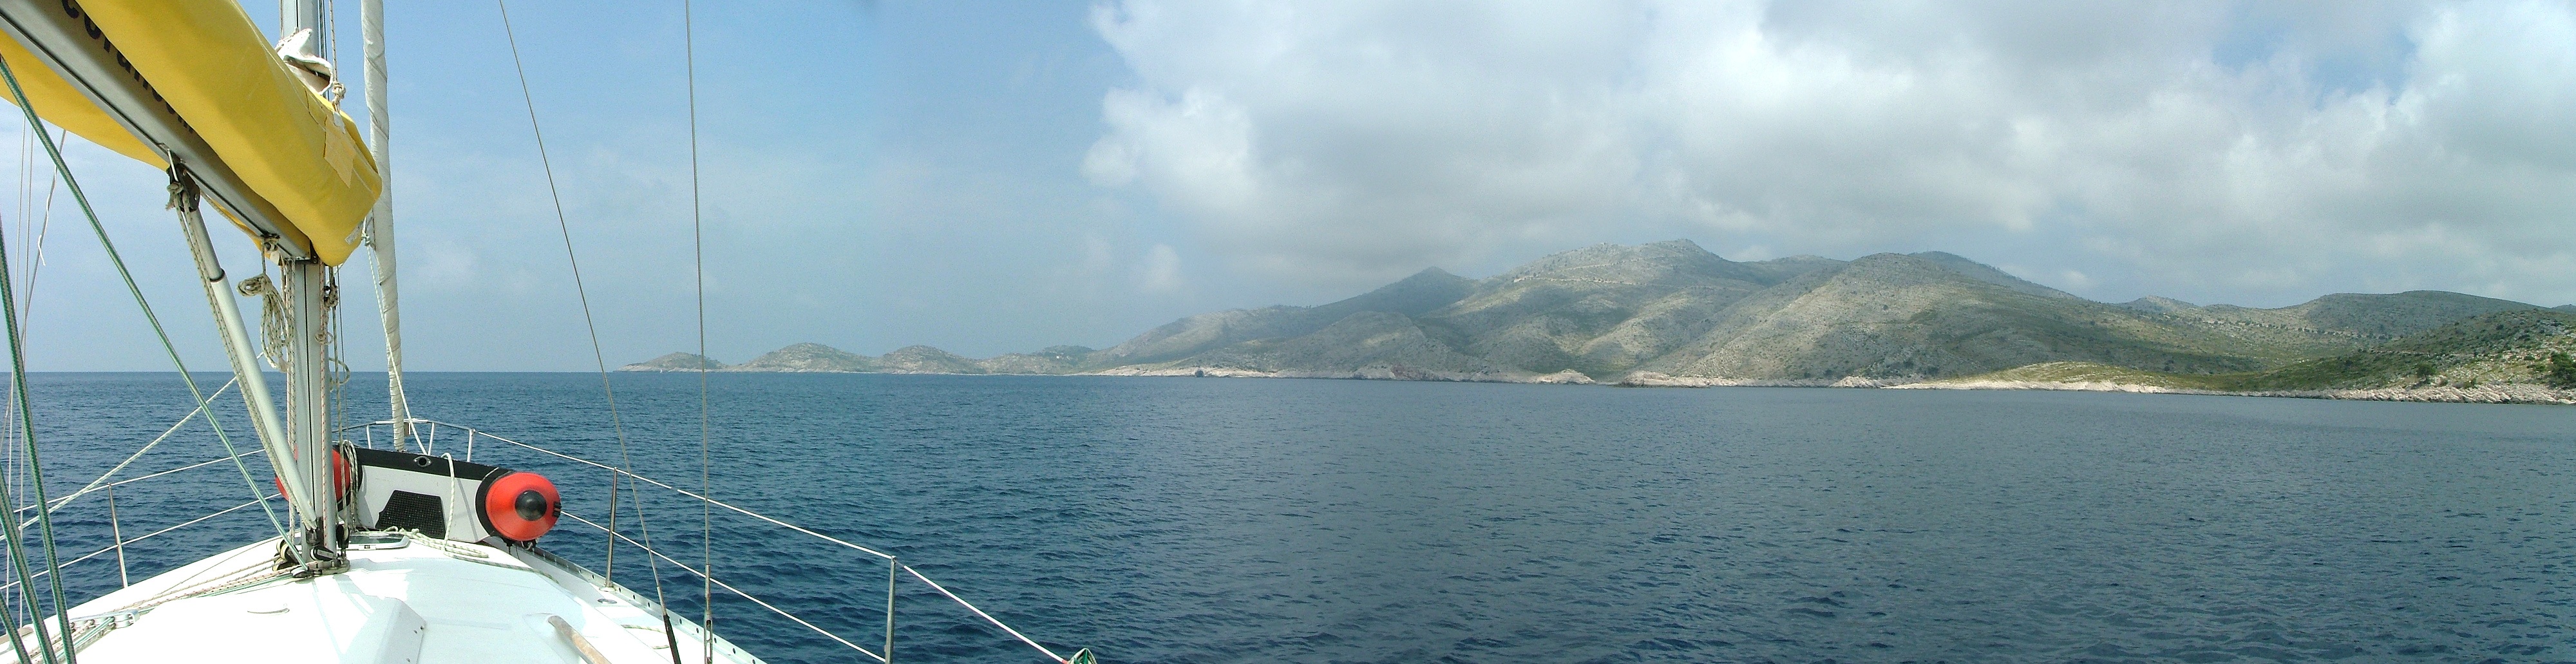
sea, water, boat, ship, vehicle, sailing, yacht, island, fjord, extreme sport, surface, croatia, sports, parasailing, sailing boat, yachting, jadran, adriatic sea, windsports, lastovo